Question: Please indicate a possible affordance area of the catch_rugby_ball that can be used for holding
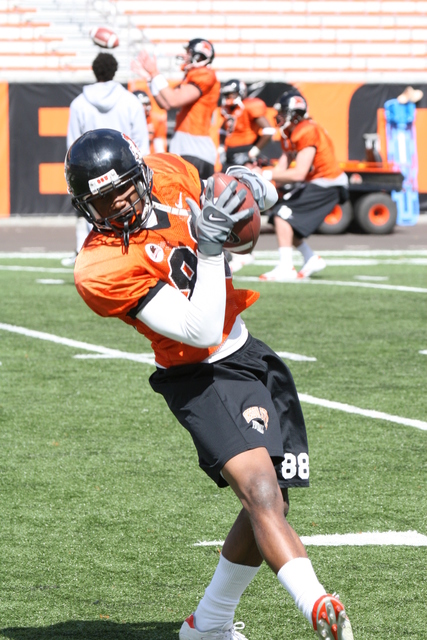
Answer: [202.071, 173.233, 261.019, 256.241]